Richard Miskolci

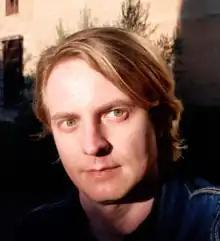
Richard Miskolci

Richard Miskolci is a Brazilian sociologist. He is Full Professor of Sociology at UNIFESP (Federal University of São Paulo) (Federal University of São Paulo), Brazil, and also a researcher of CNPq (National Council for Scientific and Technological Development). Miskolci is the leader of the Research Center Quereres.